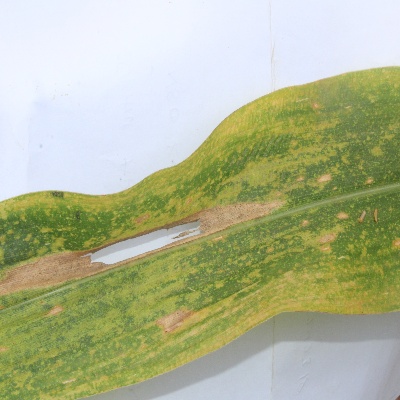
Crop: Maize
Condition: leaf spot